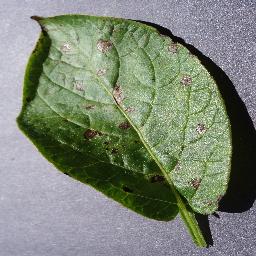
Label: Potato___Early_blight